Kelly Smith

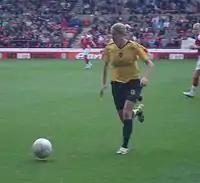
Smith in the 2007 FA Women's Cup final

Smith returned to England and Arsenal in the autumn of 2004. She officially rejoined in 2005 after being treated at the Sporting Chance clinic. However, she was yet again hampered by injury, this time by a stress fracture in her foot. She returned to action at the end of the 2004–05 season, scoring a goal from 30 metres out against Charlton Athletic L.F.C. which clinched the league title for Arsenal.